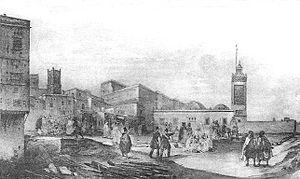
Mosquée Es Saida / Jamaa Es Saida en 1830 sur l'actuelle place des martyrs d'Alger - Casbah d'Alger.
La casbah d'Alger, communément appelée la Casbah, correspond à la vieille ville ou médina d'Alger, capitale de l'Algérie, dont elle forme un quartier historique inscrit au patrimoine mondial de l'humanité de l'Unesco depuis 1992. Administrativement, elle est située dans la commune de Casbah, au sein de la wilaya d'Alger.